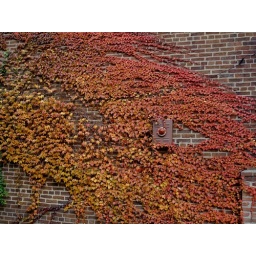
growing up the wall of a row house in Old Town, Alexandria